Léon Georget

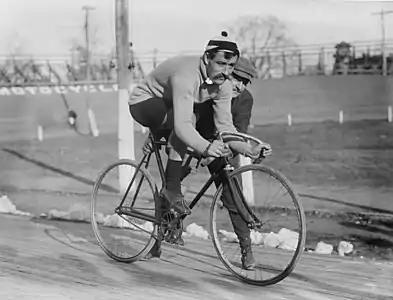

Léon Georget (2 October 1879 – 5 November 1949) was a racing cyclist from Preuilly-sur-Claise, Indre-et-Loire, France. He was known as "The Father of the Bol d'Or", having won the race nine times between 1903 and 1919 in Paris. He was also nicknamed "Big Red" or "The Brute".